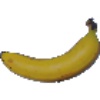
Label: Banana 1